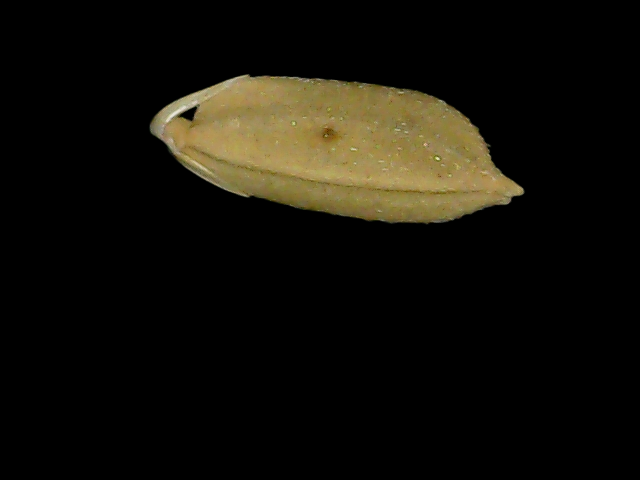
Rice variety: Bd76